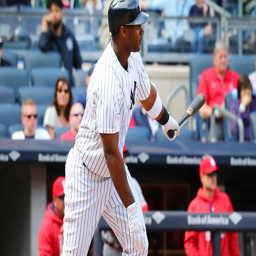
baseball player hits a single against sports team during the sixth inning .